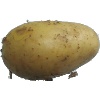
Label: Potato White 1